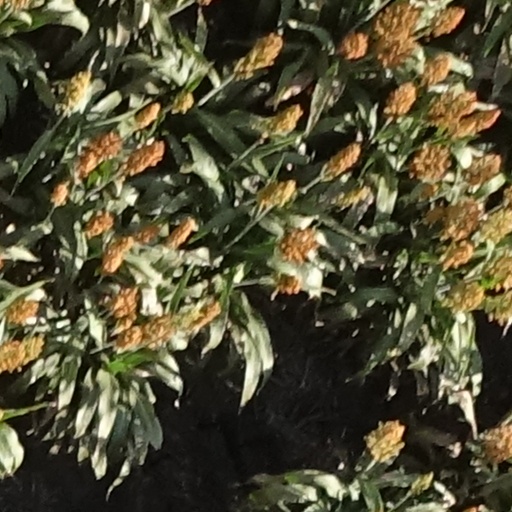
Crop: sorghum